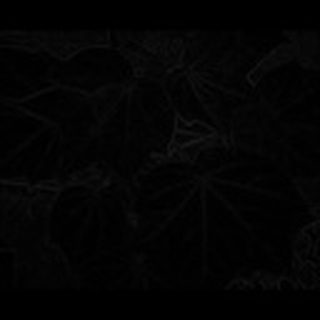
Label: healthy_cotton